List of accolades received by Kubo and the Two Strings

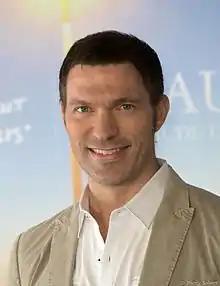
Travis Knight directed "Kubo and the Two Strings".

"Kubo and the Two Strings" is a 2016 American stop-motion action-adventure film directed by Travis Knight and produced by Laika. The screenplay, written by Marc Haimes and Chris Butler, revolves around Kubo, a 12-year-old boy with an eyepatch. Kubo's left eye was stolen in infancy, and he must subdue his corrupt family members now coming to get the other eye. The film features the voices of Charlize Theron, Art Parkinson, Ralph Fiennes, Rooney Mara, George Takei, and Matthew McConaughey.